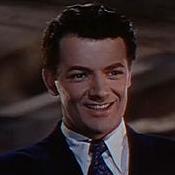
Age: 32